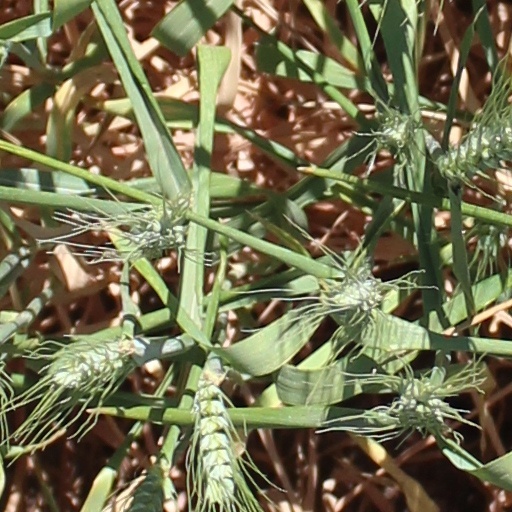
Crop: wheat